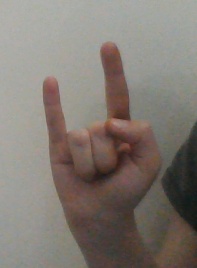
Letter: la